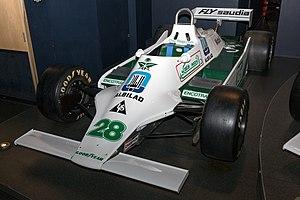
Williams Grand Prix Engineering est une écurie britannique de Formule 1, basée à Grove. Fondée en 1977 par Frank Williams et Patrick Head, l'équipe était la propriété de Frank Williams, Brad Hollinger, Patrick Head, le marché public et le fonds en fiducie des employés jusqu'en août 2020. Le 21 août 2020, Williams est racheté dans son intégralité par le fond d'investissement américain Dorilton Capital.